Hector E. Sanchez

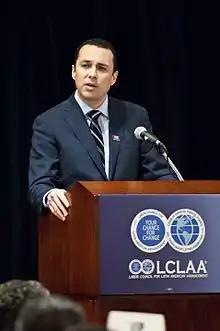

Héctor E. Sánchez Barba is the President and CEO of Mi Familia Vota (MFV), and a prominent leader in the Latino community with a strong focus on building Latino political power and driving policy and politics at the state and national levels. As a leading voice in the fight against extremism and xenophobia in public policy, he has devoted his career to protecting democracy, empowering communities, and championing the rights of Latinos, immigrants, and vulnerable communities across the country.